Forebay (reservoir)

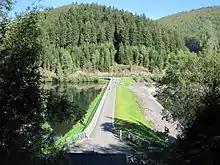
The Schleusegrund forebay and pre-dam, part of the Schönbrunn Dam system

A forebay is an artificial basin or pool of water situated upstream of a larger water body such as a reservoir, lake, or hydroelectric facility. It serves a variety of functions, including flow regulation, sediment capture, hydraulic buffering, and ecological enhancement.